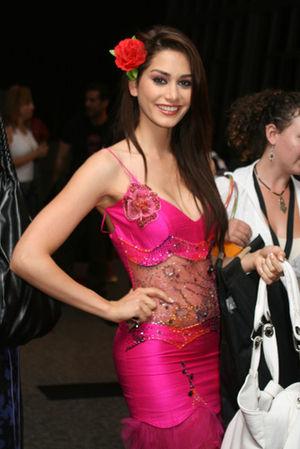
Miss Pérou est un concours de beauté féminine, destiné aux jeunes femmes habitantes et de nationalité péruvienne.